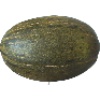
Label: Melon Piel de Sapo 1